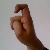
The image shows a hand gesture representing the letter 'X' in Indian Sign Language.